Ji (state in modern Beijing)

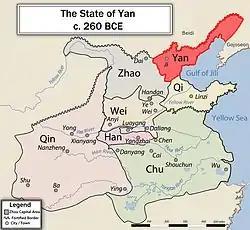
Ji, marked on the map of the Warring States Period, as the capital of the State of Yan.

Ji was a small state during the Shang dynasty that was inhabited by a tribe that was said to have descended from the Yellow Emperor, and became one of the vassal states of the Zhou dynasty. According to Sima Qian's "Records of the Grand Historian", King Wu of Zhou, in the 11th year of his reign, deposed King Zhou of Shang and conferred titles to nobles within his domain, including the rulers of the city states Ji and Yan. According to the "Book of Rites", King Wu of Zhou was so eager to establish his legitimacy after his battle victory over the Shang that before dismounting from his wagon, he named the descendants of the Yellow Emperor to the State of Ji. This was the first mention of Ji in history. The 11th year of the reign of King Wu of Zhou approximates to 1045 BC. The Beijing Municipal Government designates 1045 BC as the first year of the city's history.